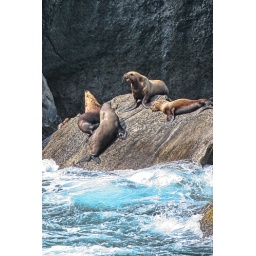
These are some sea lions sunning themselves on a rock in Seward, Alaska.